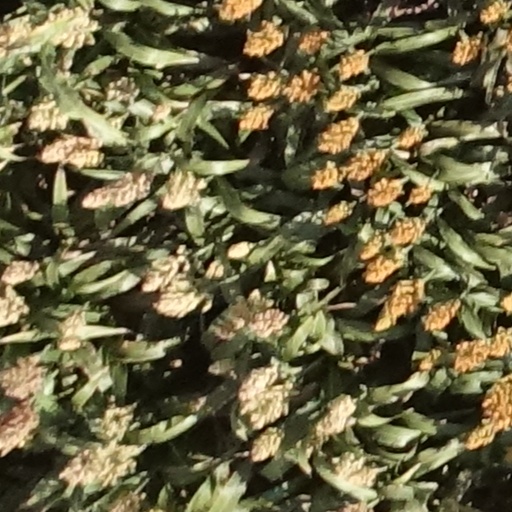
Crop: sorghum